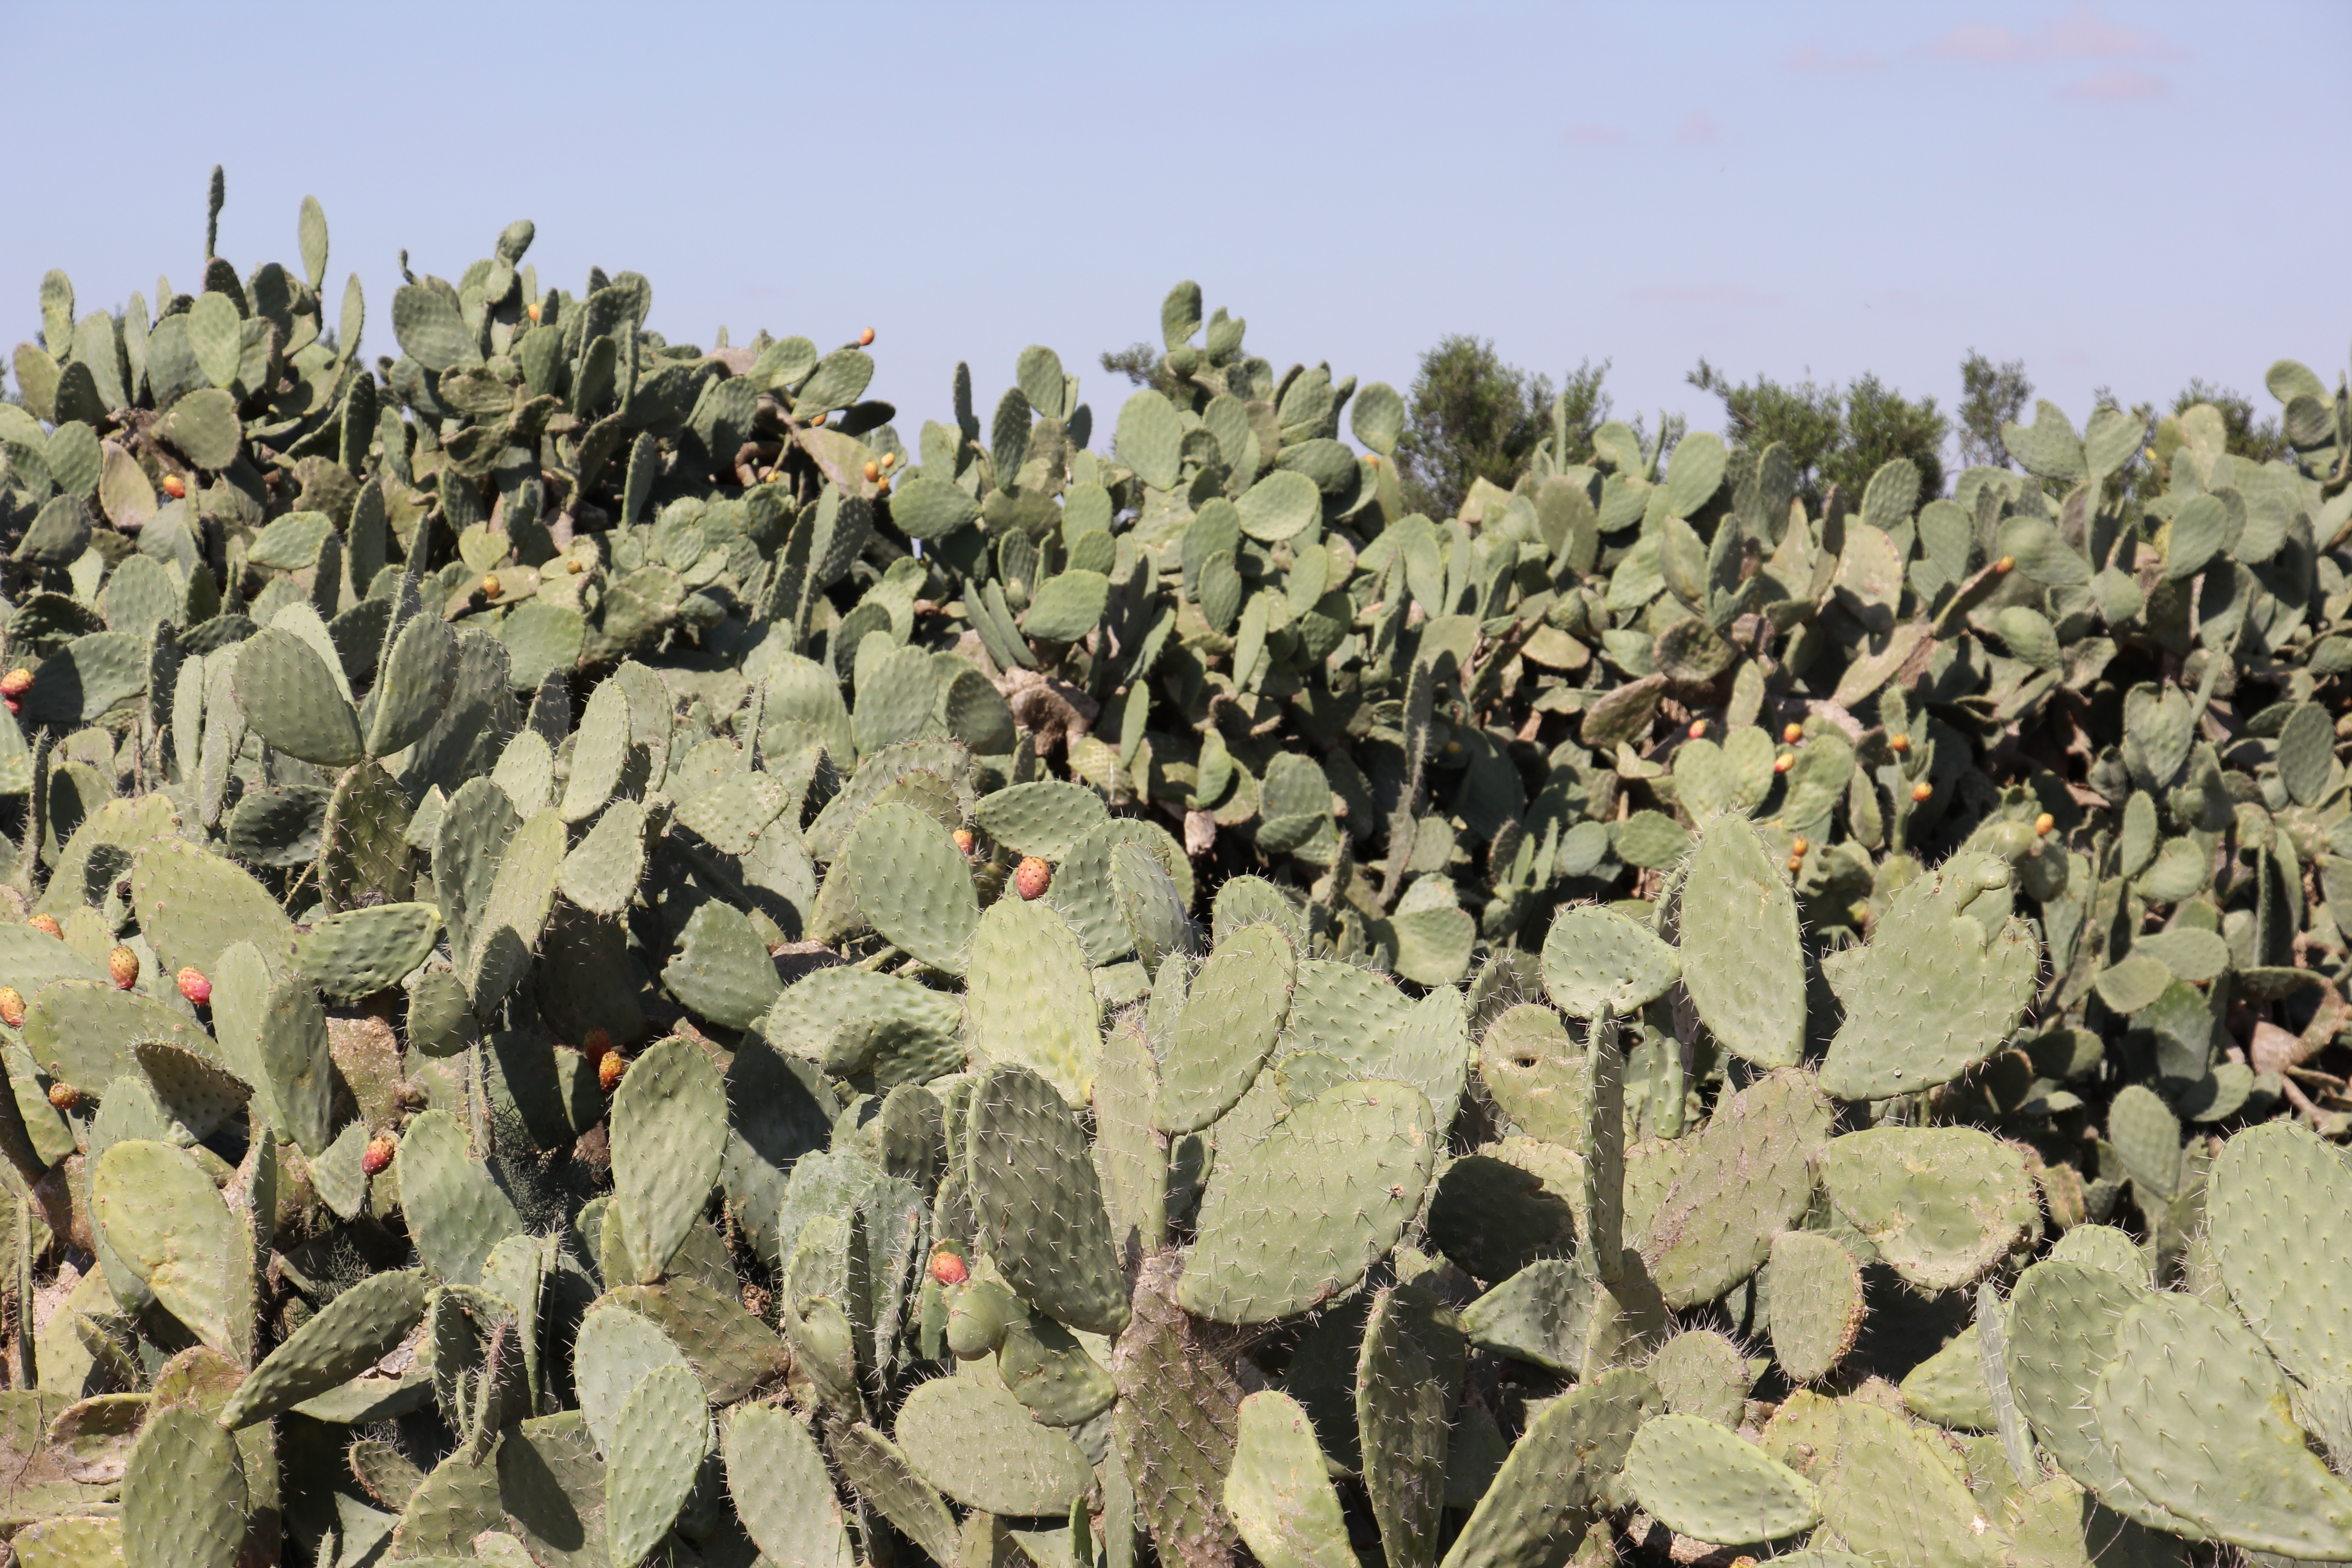
landscape, tree, nature, forest, wilderness, branch, winter, light, plant, wood, sun, sunset, sunlight, morning, evening, autumn, season, trees, woodland, habitat, ecosystem, natural environment, atmospheric phenomenon, woody plant, plant community, adaptation, prickly pear, thorns, spines, and prickles, eastern prickly pear, cactus, produce, barbary fig, nopal, caryophyllales, herbaceous plant, plantation